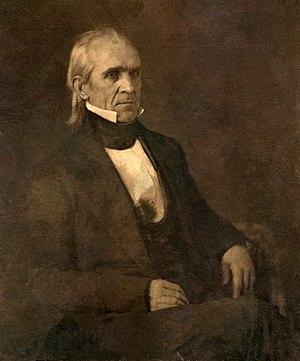
La présidence de James K. Polk débuta le 4 mars 1845, date de l'investiture de James K. Polk en tant que 11ᵉ président des États-Unis, et prit fin le 4 mars 1849. Membre du Parti démocrate, Polk entra en fonction après avoir remporté l'élection présidentielle de 1844 face à Henry Clay, candidat du Parti whig. Il quitta la présidence après un seul mandat, conformément à sa promesse de campagne, et le général Zachary Taylor lui succéda à la Maison-Blanche. Durant ses quatre années au pouvoir, Polk, qui avait été un proche d'Andrew Jackson, manifesta son attachement à la vision de la « démocratie jacksonienne » et au concept de destinée manifeste.